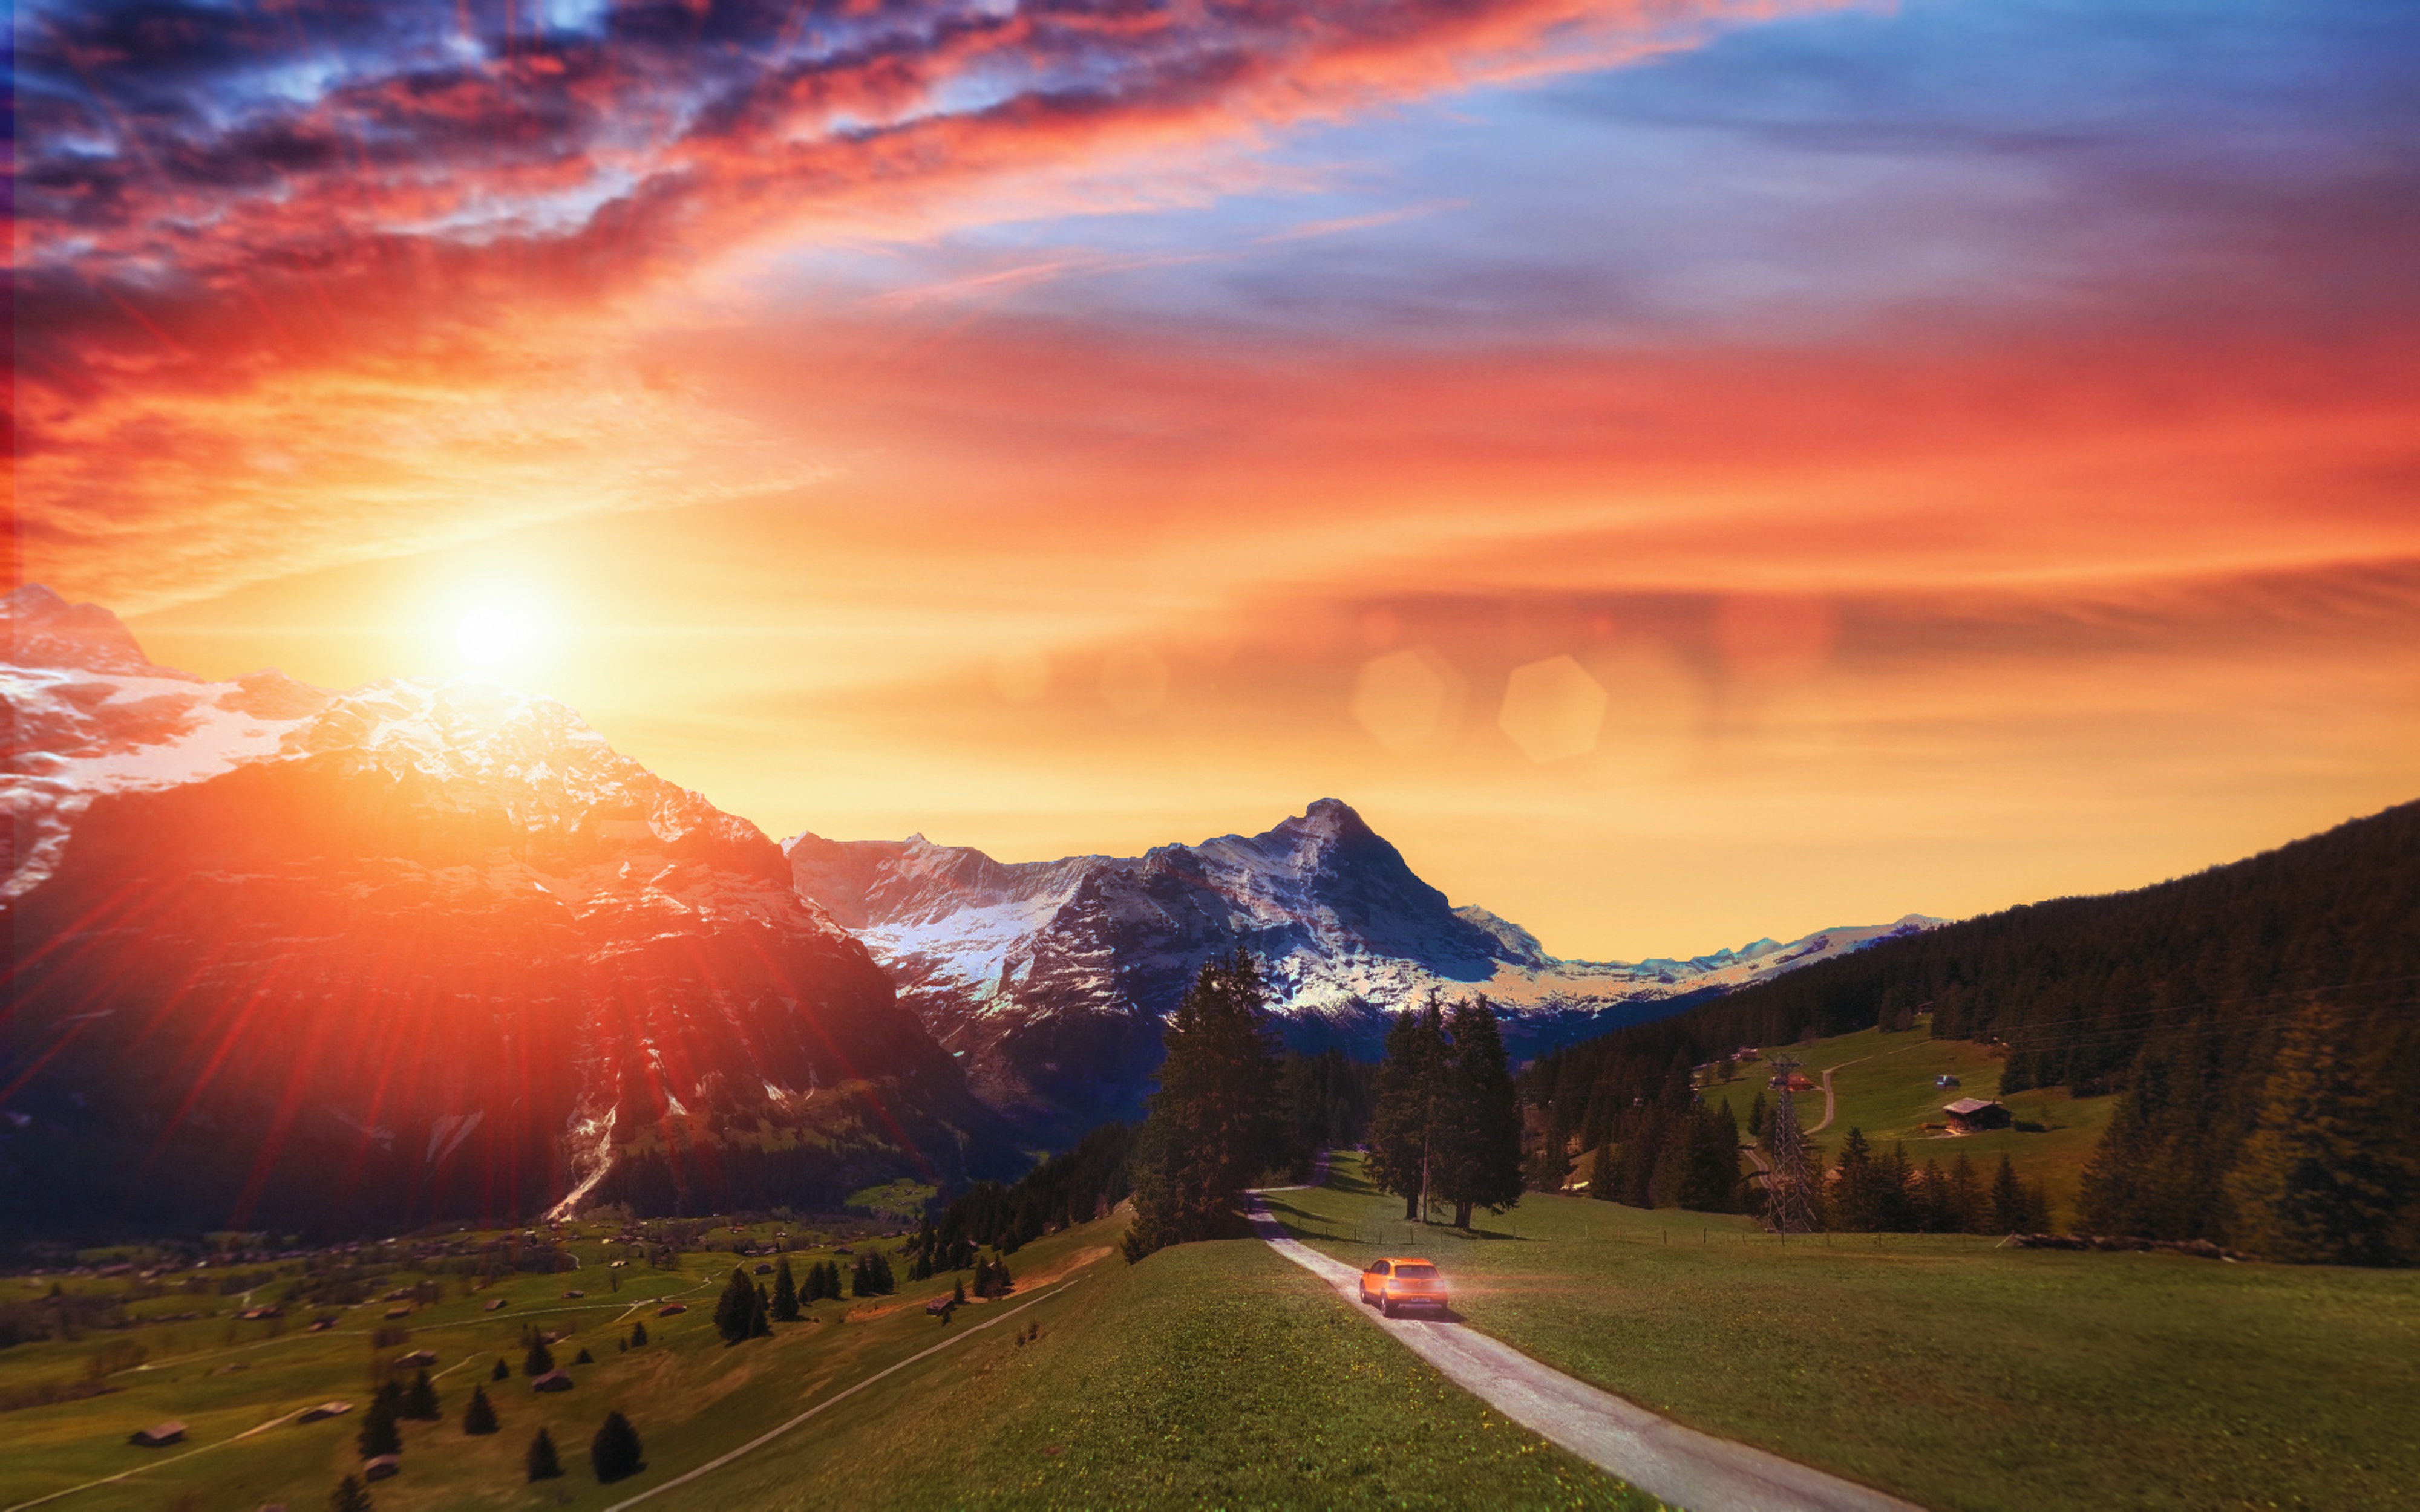
landscape, nature, horizon, mountain, cloud, sky, sun, sunrise, sunset, sunlight, morning, hill, dawn, mountain range, dusk, evening, plateau, afterglow, atmospheric phenomenon, mountainous landforms, red sky at morning